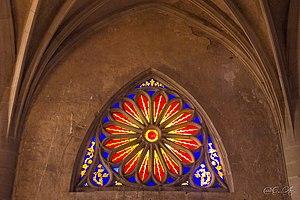
Rosace - Eglise Saint Gorgon de Varangéville
Varangéville est une commune française située dans le département de Meurthe-et-Moselle, en région Grand Est. Elle appartient à l'unité urbaine de Dombasle-sur-Meurthe et à l'aire urbaine de Nancy.